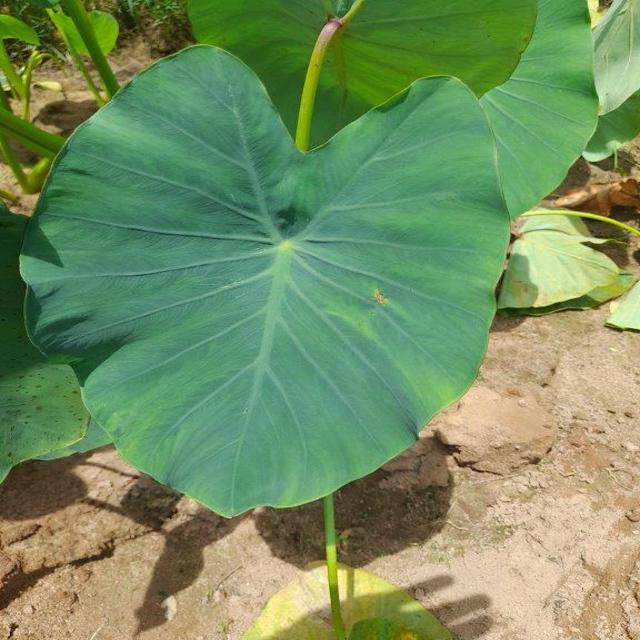
Label: Healthy